RVAH-14

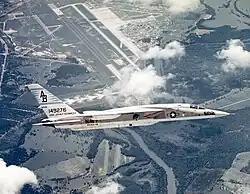
RVAH-14 RA-5C Vigilante over Naval Air Station Albany in 1969

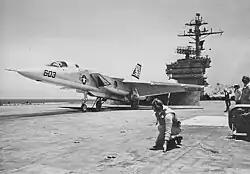
RVAH-14 RA-5C prepares to launch from , circa 1970

RVAH-14 was the last squadron specifically formed to operate the RA-5C Vigilante and was most short-lived of any RVAH squadron. RVAH-14 was initially established on 1 February 1968 at Naval Air Station Sanford, Florida in order to accommodate the impending commissioning of the , the latter of which was scheduled for 7 September 1968. Throughout its existence, RVAH-14 concentrated on Cold War operations, primarily in support of the U.S. Sixth Fleet in the Mediterranean, and was the only frontline RVAH squadron not to see action during the Vietnam War. The squadron's emblem was created by cartoonist Roy Crane, the creator of the Buz Sawyer comic strip.